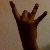
The image shows a hand gesture representing the number 8 in Indian Sign Language.